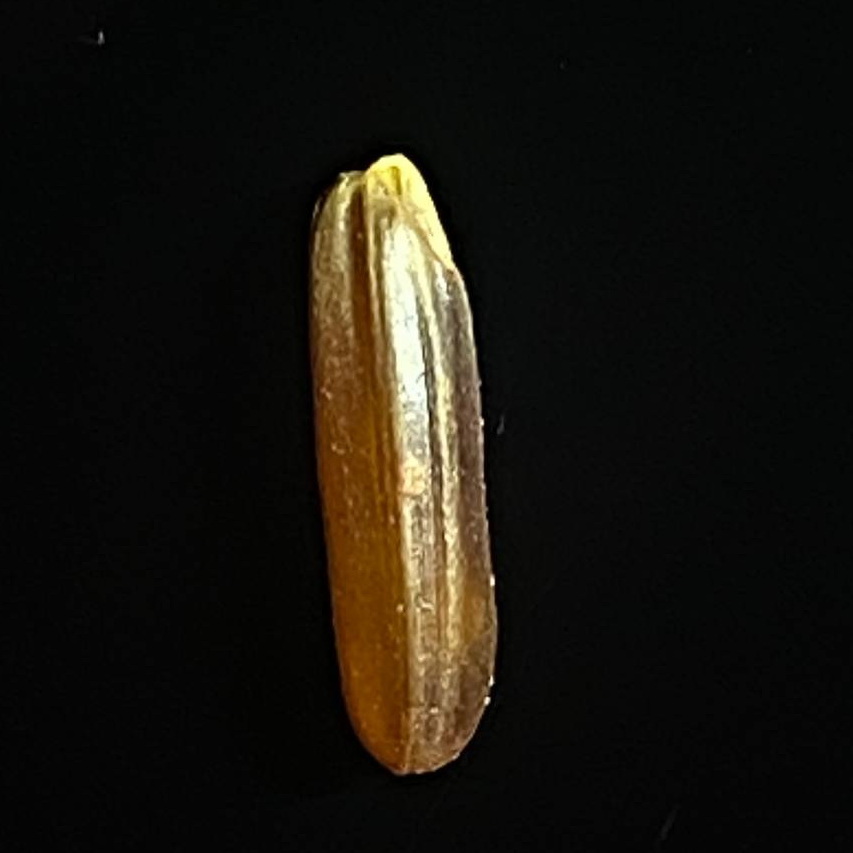
Rice variety: Red_Cargo